Mohammed Merah

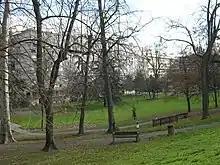
Quartier Bellefontaine in Toulouse

Merah was born on 10 October 1988 to French parents of Algerian origin. His parents divorced when he was five. He was raised, along with his two brothers and sisters, by their single mother in a "tough part of Toulouse". As a minor, he was described as having "a violent profile from childhood and behavioural troubles".